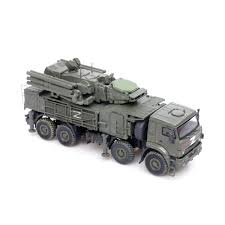
Label: Pantsir-S1